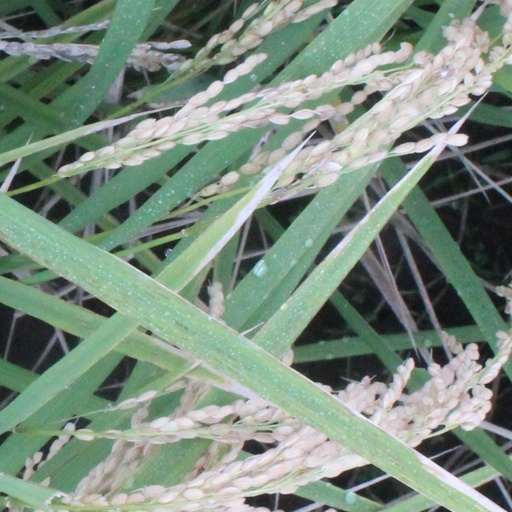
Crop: rice